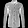
Label: Shirt